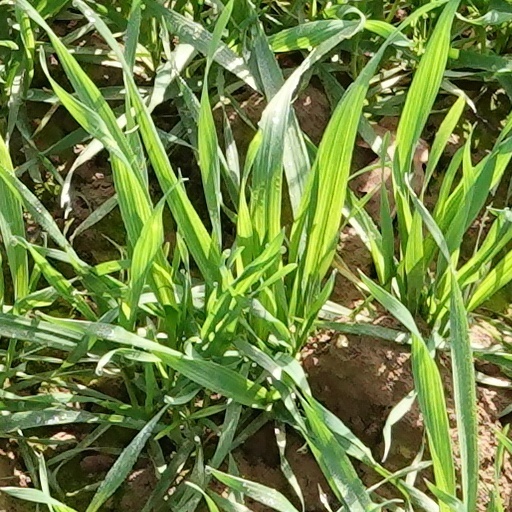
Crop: wheat